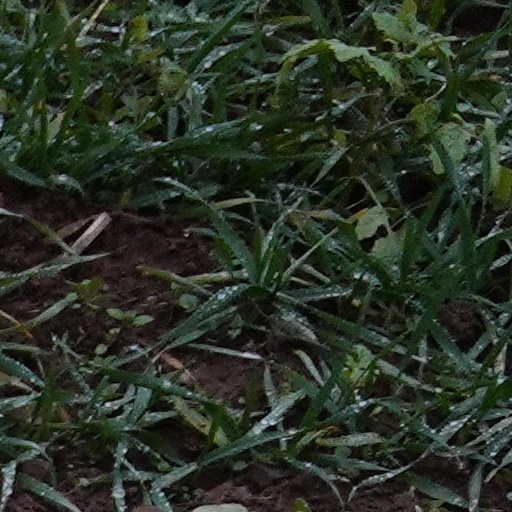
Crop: wheat